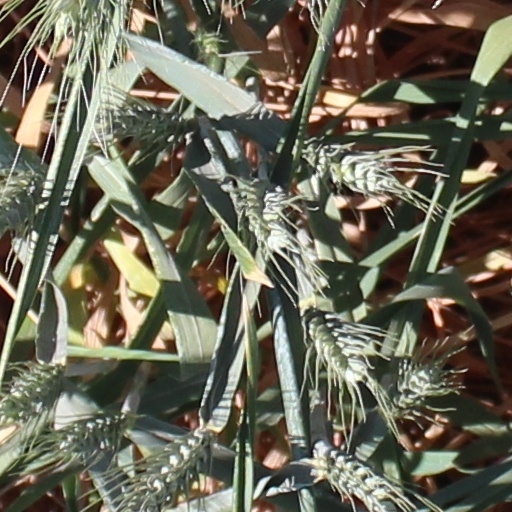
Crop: wheat